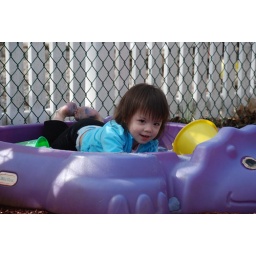
in the sand box